Sky position (RA, Dec in degrees): 172.421, 1.892
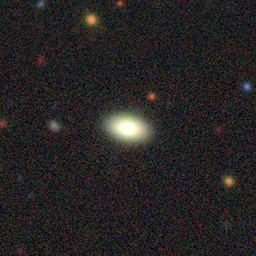
Galaxy morphology: In-between Round Smooth Galaxies